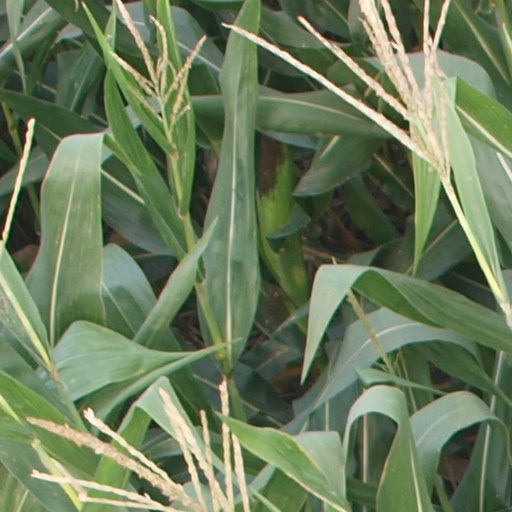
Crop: maize; corn